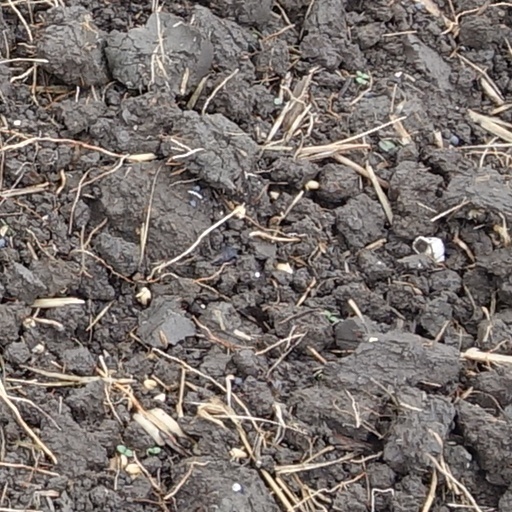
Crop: wheat